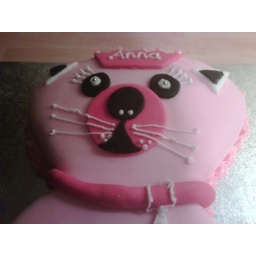
Vanilla sponge cat shaped cake decorated in shades of pink roll out fondant icing.